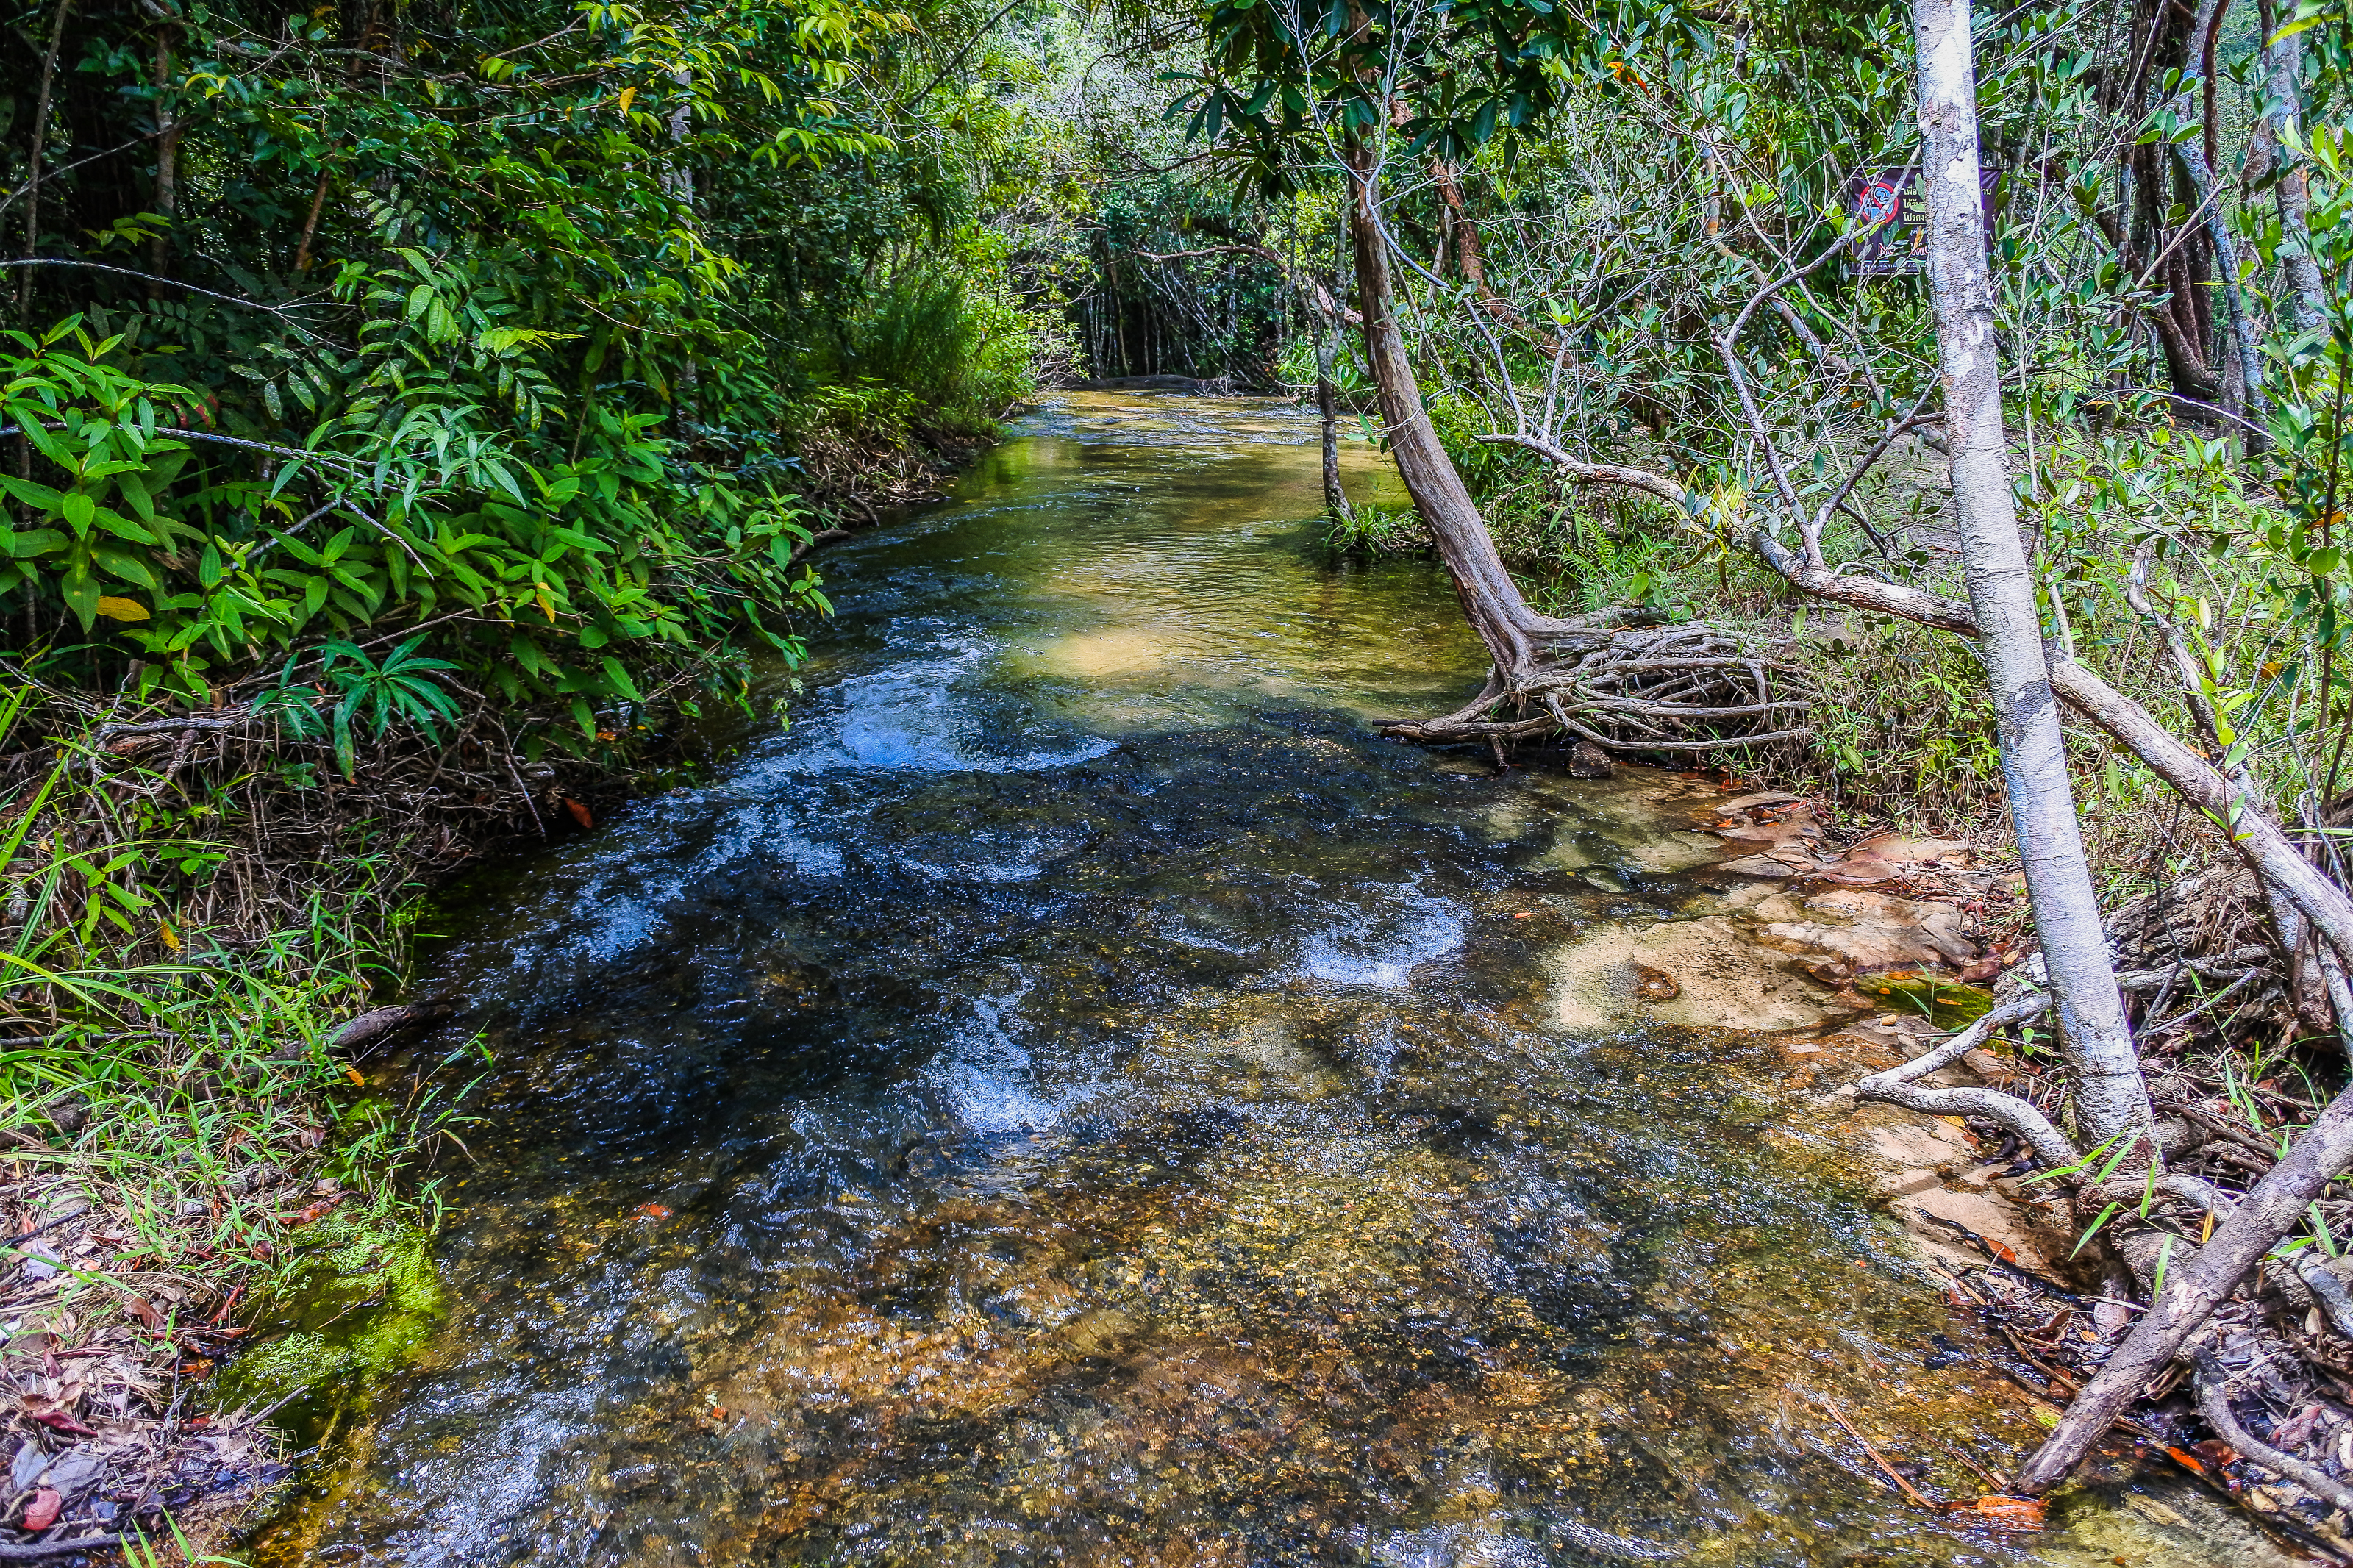
beauty, freshness, inside, scenic, amazing, beautiful, mountain, view, russia, white, bak teo, thailand, landmark, cave, natural, tree, thai, water, highest, light, background, wilderness, jungle, forest, tourism, holiday, summer, rock, fall, waterfall, national, highest waterfall, park, phu chong, green, nature, huai luang, relax, wet, leaf, stone, outdoor, tropical, foliage, khao, river, fresh, travel, wild, landscape, body of water, natural landscape, stream, watercourse, natural environment, vegetation, nature reserve, water resources, riparian zone, creek, biome, riparian forest, bank, fluvial landforms of streams, old growth forest, plant, woodland, state park, arroyo, grass, tributary, rainforest, valdivian temperate rain forest, temperate broadleaf and mixed forest, branch, trail, wetland, stream bed, Northern hardwood forest, floodplain, national park, reflection, tropical and subtropical coniferous forests, spring, swamp